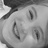
Emotion: happy